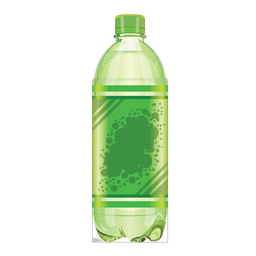
Label: bottles